Milton Reeves

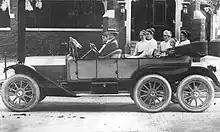
Milton Reeves driving his SextoAuto in 1912

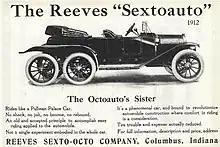
Reeves SextoAuto 1912

The Octo-Auto failed to sell and in 1912 Reeves created the Sexto-Auto, a six-wheel version. The first version was a modification of the Octo-Auto. The second attempt was built on a modified Stutz Motor Company chassis and was no more successful than the first attempt. It was a luxury car, had variable speed transmission and reportedly made several cross-country jaunts. With a price of $4,500 (over $100,000 in 2014 terms) it too never caught on with the American public.